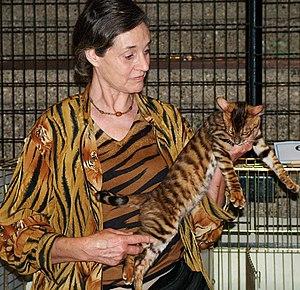
Le toyger est une race de chats originaire des États-Unis. Ce chat est caractérisé par son physique visant à ressembler le plus possible à celui d'un tigre miniature.